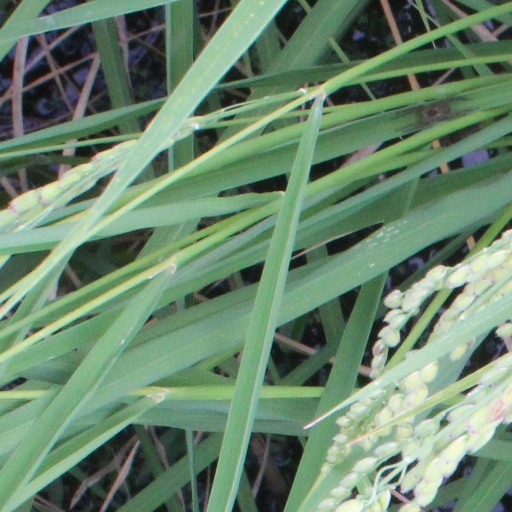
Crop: rice